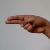
The image shows a hand gesture representing the letter 'H' in Indian Sign Language.